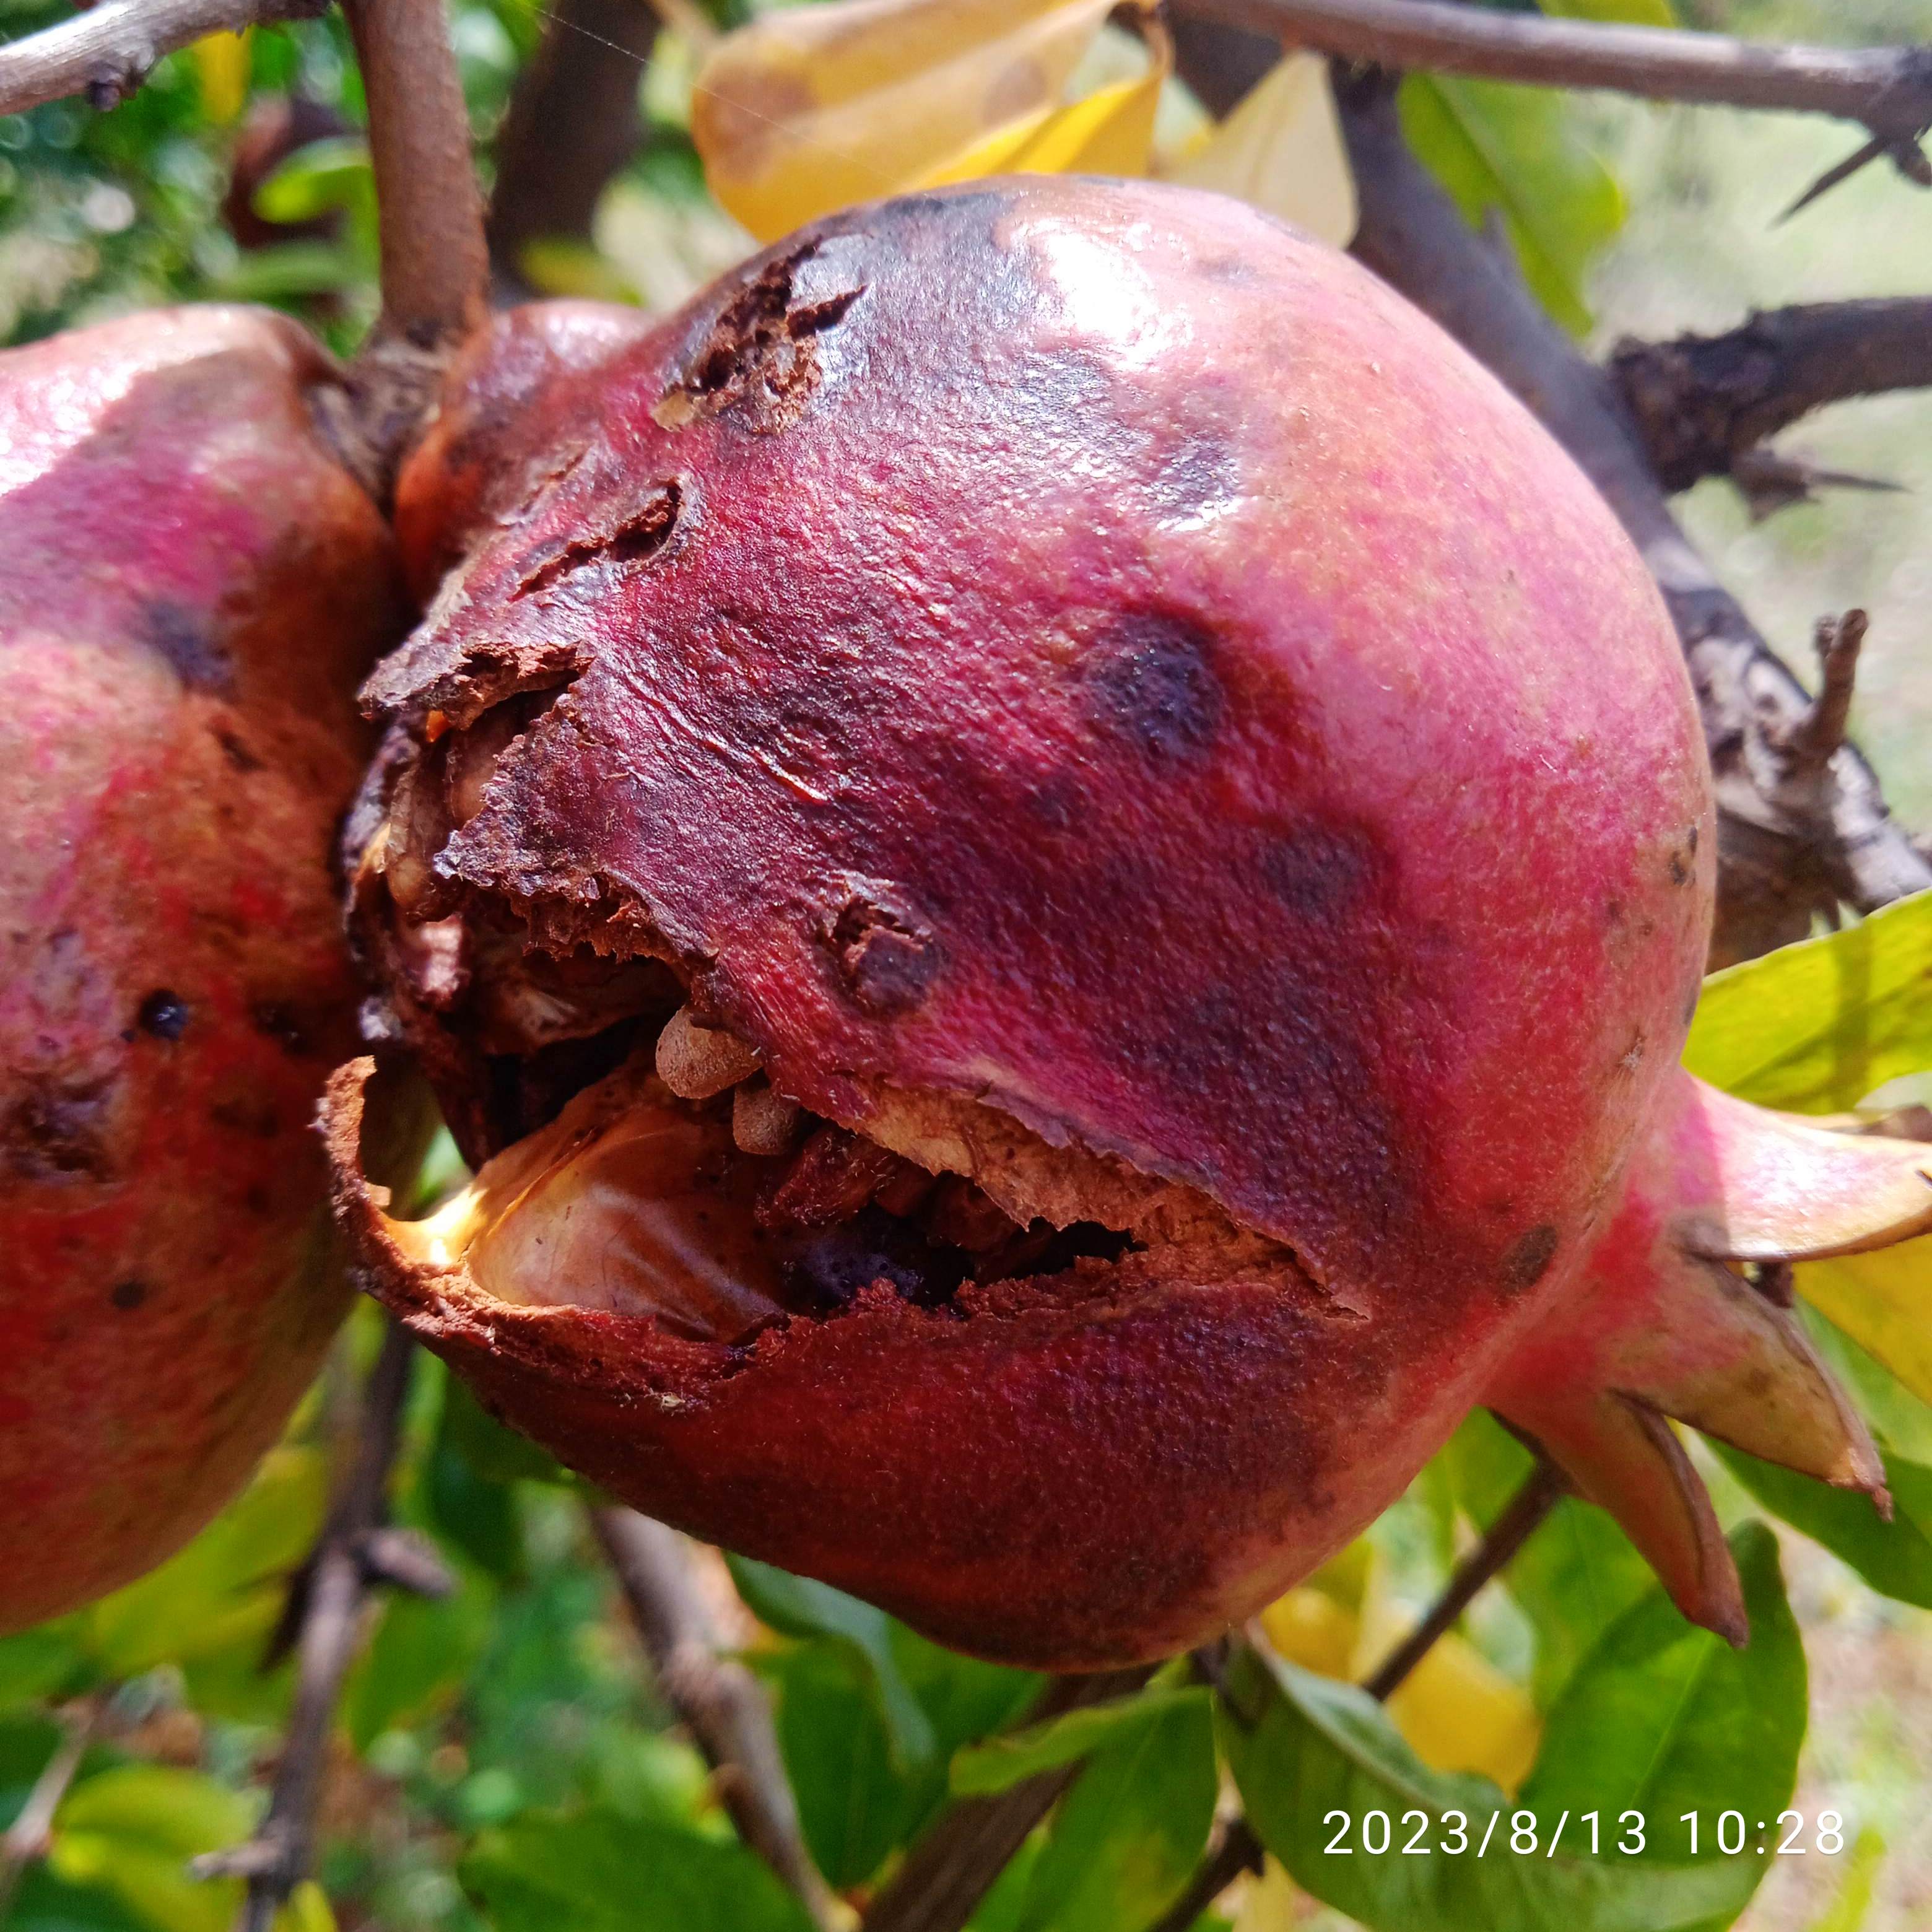
Label: Bacterial_Blight